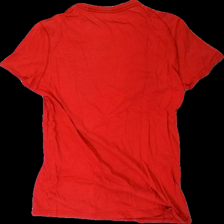
View: back
Type: T-shirt
Category: Unisex
Brand: Not in the list
Brand text on label: American Eagle Outfitters
Colors: Red, White
Material: 100% cotton
Pattern: Logo print
Cut: Regular, C-collar
Size: S
Season: All
Stains: Major
Price range: <50
Recommended usage: Export
Comment: crooked seam, washed out